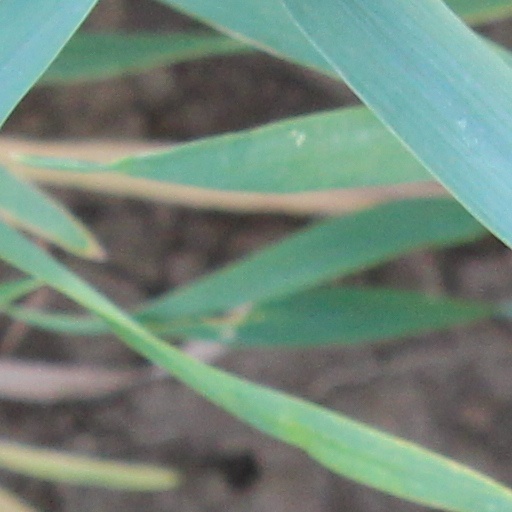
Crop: wheat